Kelantan

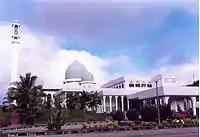
Tengku Muhammad Faiz Petra Mosque.

Sultan Muhammad II used his loose alliance with Siam to form the modern Kelantan state, centered in his new fort on the eastern bank of the Kelantan river, which became Kota Bharu in 1844.